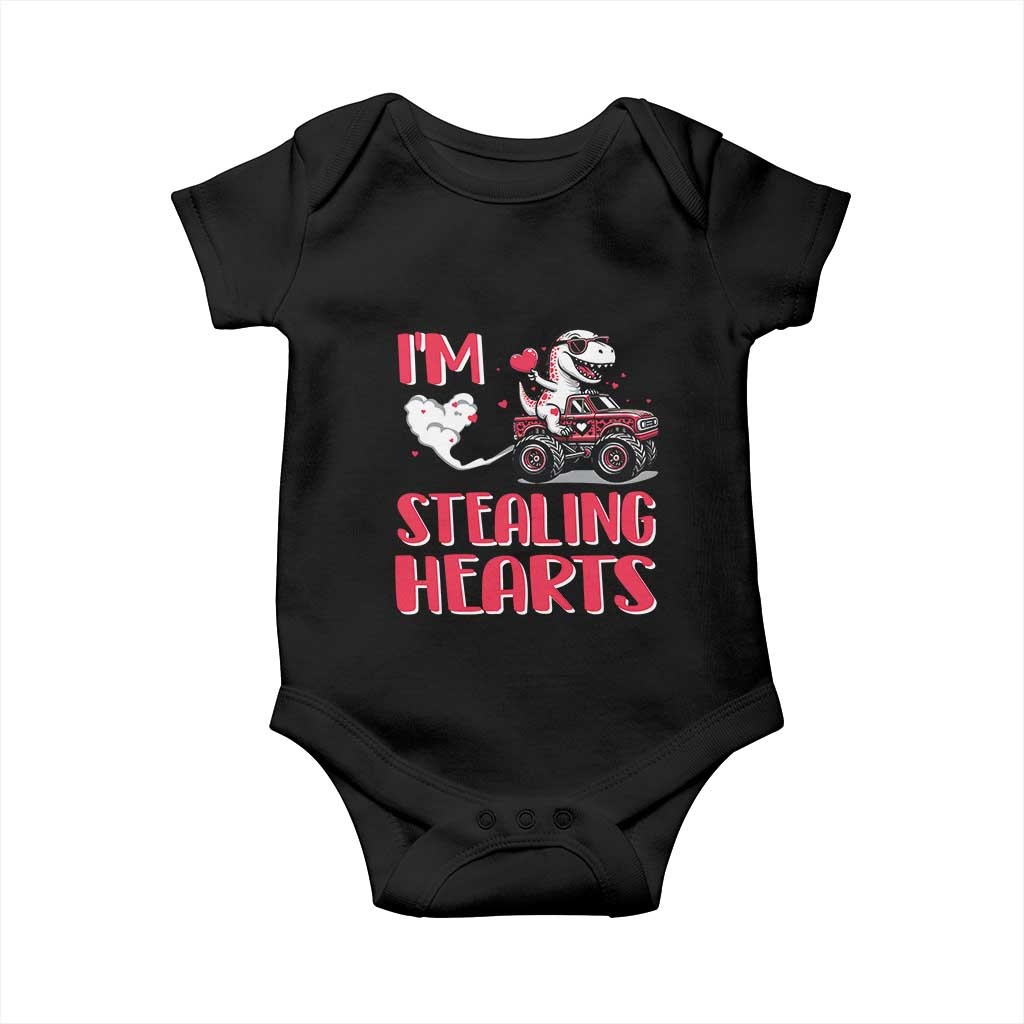
Valentine's Day Baby Onesie I Steal Hearts Cute Dinosaur Riding Monster Truck TS09
Valentine's Day Baby Onesie I Steal Hearts Cute Dinosaur Riding Monster Truck Snuggle Your Baby in Comfort and Style with Our Valentine Baby Onesie! Made for all-day wear, it’s gentle on your little one's skin and durable enough for frequent washing. The easy three-snap closure makes diaper changes quick and simple. Perfect for family photos, playtime, or relaxing at home. It’s also a great gift for baby showers or new parents. Each onesie is custom-made to order and handcrafted to the highest quality standards. Details: Material Composition: 5 oz, 100% combed ringspun cotton. White sewn with 100% cotton thread. Design: 1×1 baby rib, flatlock stitched seams, double-needle ribbed binding, innovative three-snap closure. Decoration Type: Digital graphic printing on the front. Unisex design, suitable for both baby boys and girls. Please note: Sizing Information: Refer to the SIZE CHART for accurate sizing, and allow a slight ±1 inch difference due to manual measurement. Color variations: Colors may vary slightly due to different lighting conditions. Care Instructions: Machine wash warm/cold, tumble dry low. Do not bleach, dry clean, or iron directly on the design. Perfect for everyday wear or casual events, wrap your baby in cozy comfort with our custom-made Baby Onesie today! Thank you for considering our product. If you have any questions or concerns, please don't hesitate to contact us !
Brand: Print Your Wear
Category: Apparel & Accessories > Clothing > Baby & Toddler Clothing > Baby One-Pieces